Small nucleolar RNA Me28S-Cm3227

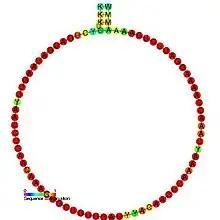
Predicted secondary structure and sequence conservation of snoMe28S-Cm3227

In molecular biology, Small nucleolar RNA Me28S-Cm3227 is a non-coding RNA (ncRNA) molecule which functions in the modification of other small nuclear RNAs (snRNAs). This type of modifying RNA is usually located in the nucleolus of the eukaryotic cell which is a major site of snRNA biogenesis. It is known as a small nucleolar RNA (snoRNA) and also often referred to as a guide RNA.